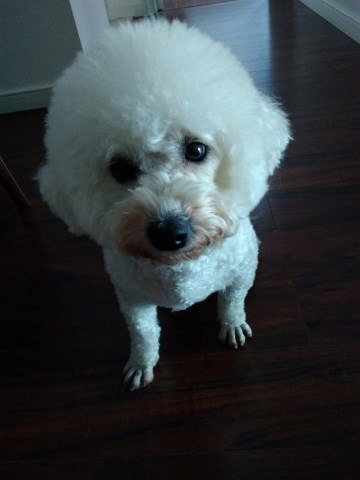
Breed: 3083-n000117-Bichon_Frise